CSS Macon

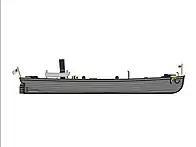
Gunboat CSS "Macon"

CSS "Macon was a wooden-hulled gunboat ordered in 1861 from Henry F Willink's shipyard at Savannah, Georgia, as Ogeechee". There were to have been seven "Macon"-class vessels, but the only other one completed was . "Macon" was long and wide, with a draft of . She was propelled by steam machinery and twin screw propellers, which could drive the ship at . "Macon" had an intended complement of 91, and was armed with six guns.